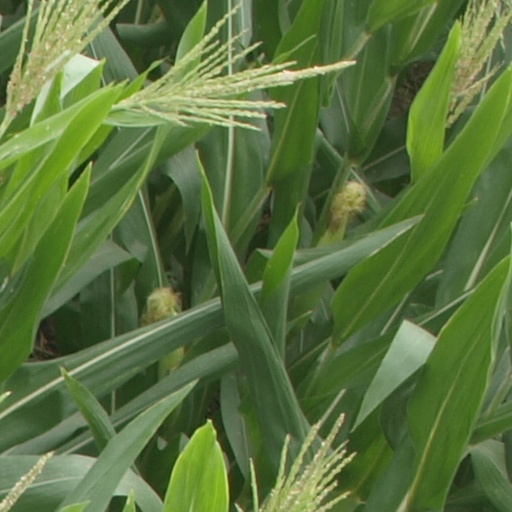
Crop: maize; corn